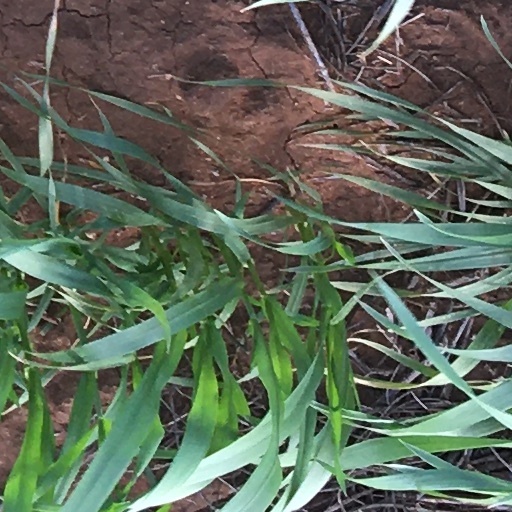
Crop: wheat